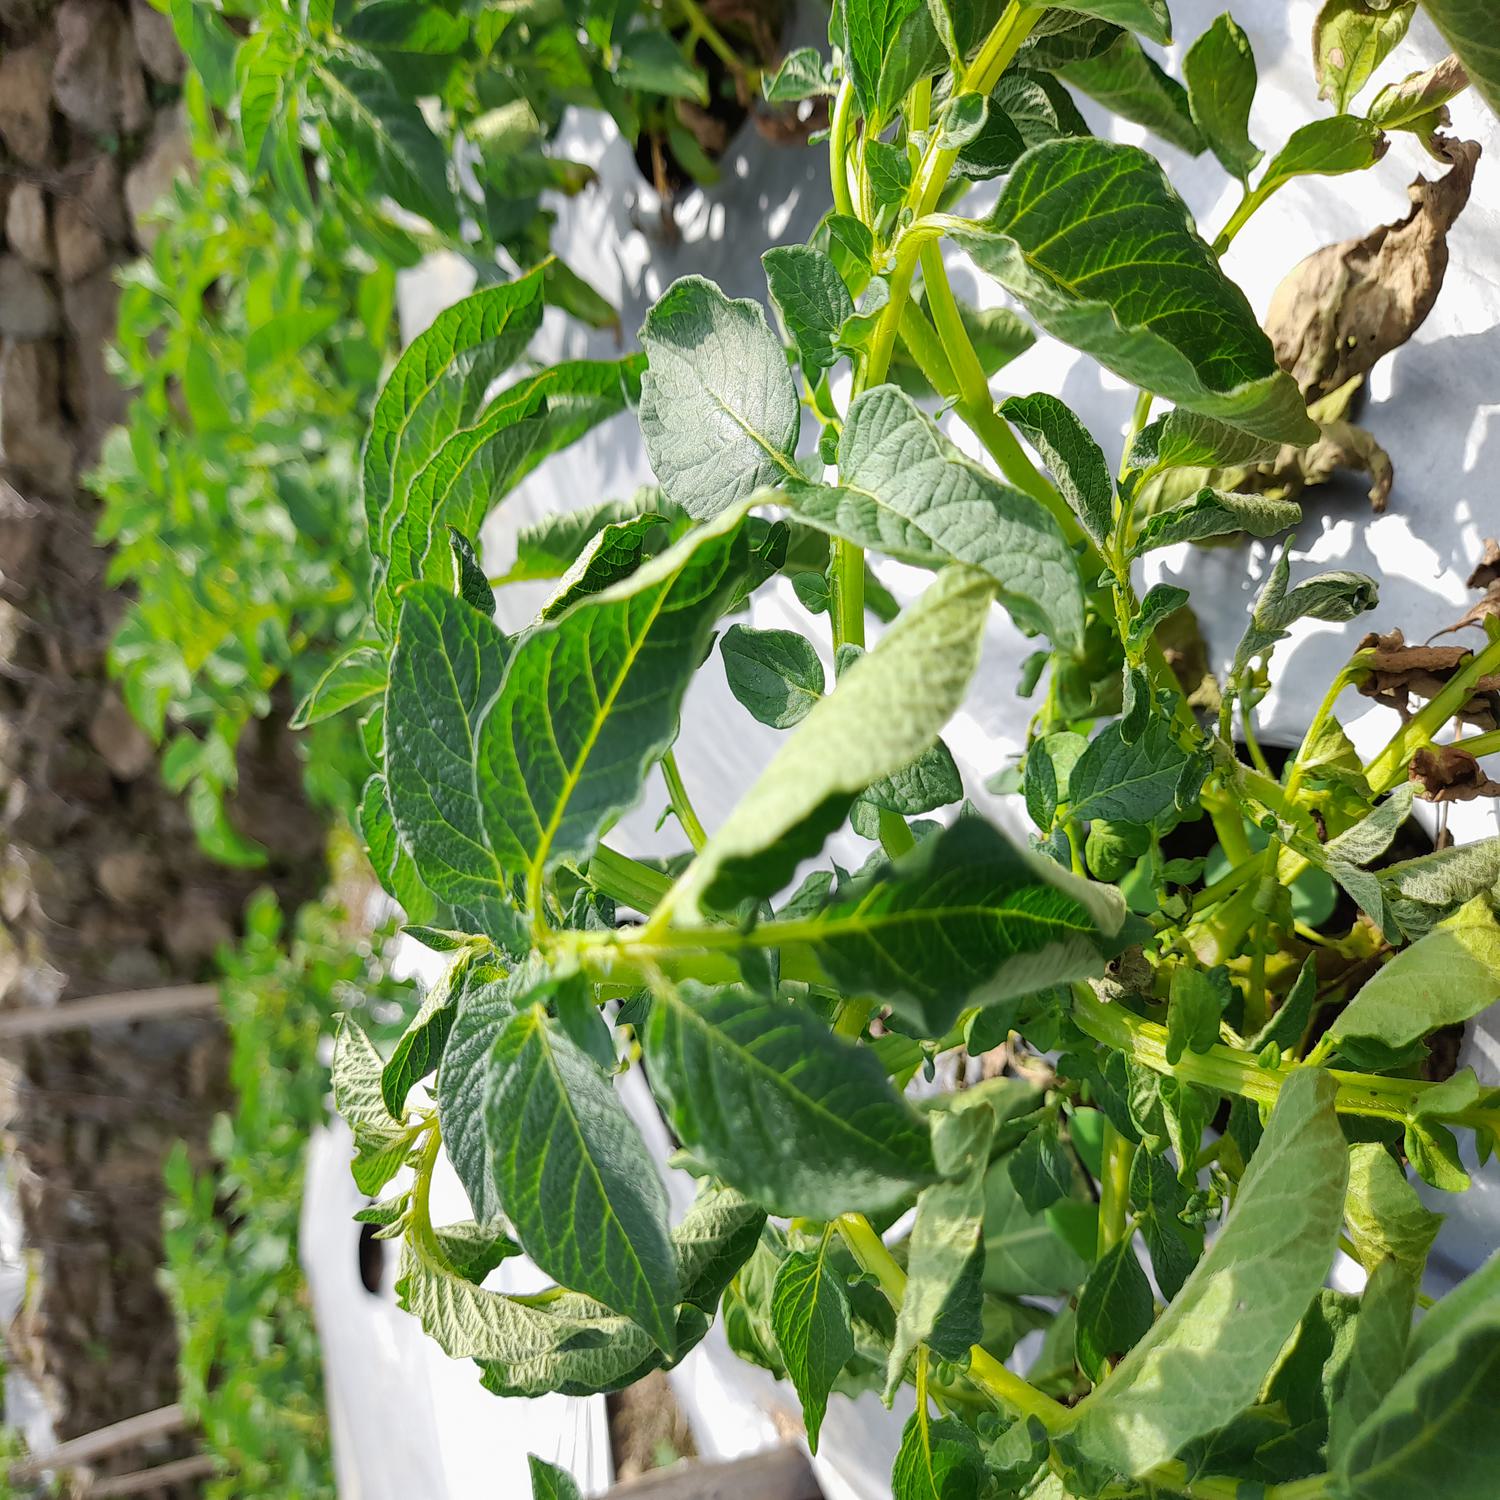
Label: Bacteria